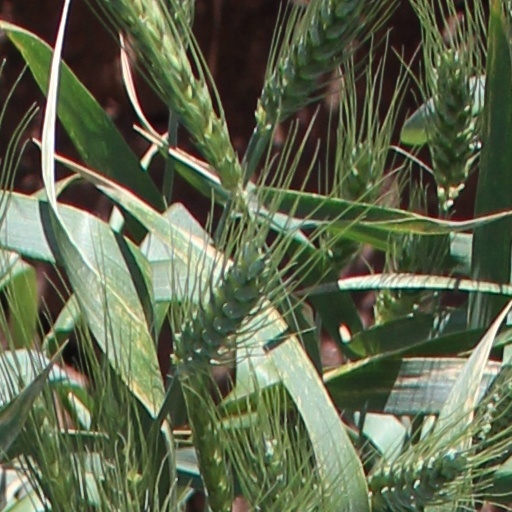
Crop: wheat